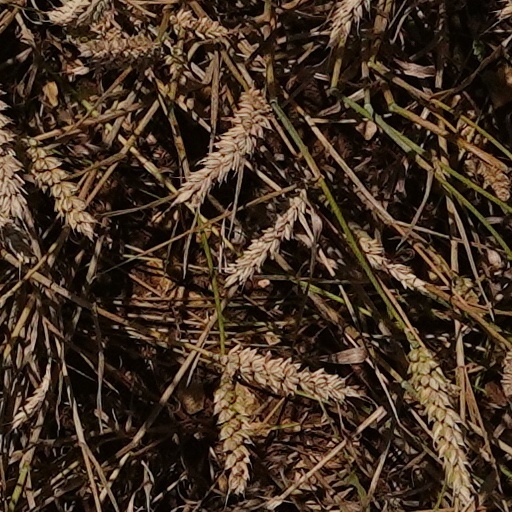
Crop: wheat